Arroyo Seco Parkway

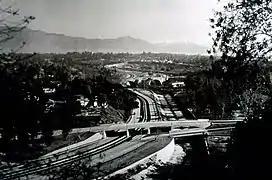
The Marmion Way (foreground) and York Boulevard (background) bridges in 1940

Construction on the Arroyo Seco Parkway, designed under the leadership of District Chief Engineer Spencer V. Cortelyou and Design Engineer A. D. Griffin, began with a groundbreaking ceremony in South Pasadena on March 22, 1938, and generally progressed from Pasadena southwest. The first contract, stretching less than a mile (1.5 km) from Glenarm Street in Pasadena around Raymond Hill to Fair Oaks Avenue in South Pasadena, and including no bridges, was opened to traffic on December 10, 1938. A 3.7-mile (6.0 km) section opened on July 20, 1940, connecting Orange Grove Avenue in South Pasadena with Avenue 40 in Los Angeles. The remainder in Los Angeles, from Avenue 40 southwest to the Figueroa Street Viaduct at Avenue 22, was dedicated on December 30, 1940, with great fanfare, and opened to the public the following day in time for the Tournament of Roses Parade and Rose Bowl on New Year's Day. However, the highway through South Pasadena was not completed until January 30, 1941, and landscaping work continued through September. The final cost of $5.75 million, under $1 million per mile, was extremely low for a freeway project because the terrain was favorable for grade separations.